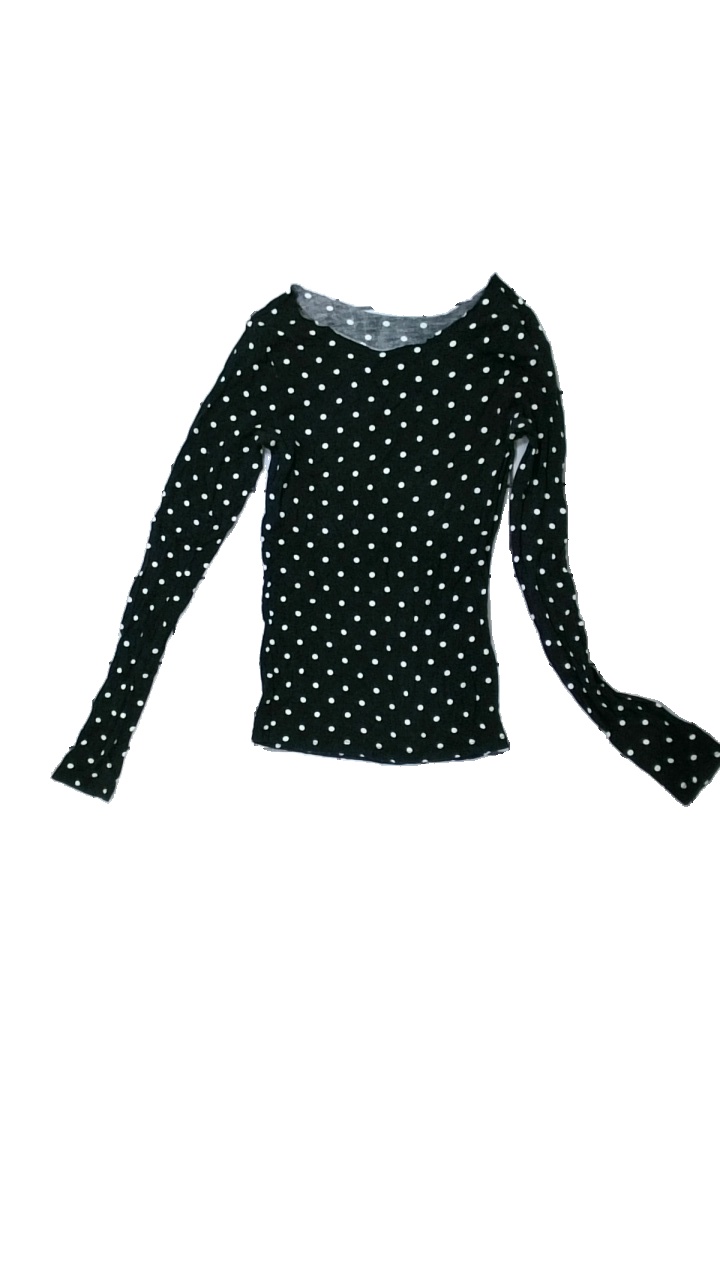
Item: Top (Ladies)
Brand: Gina Tricot
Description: prickig långärmad tröja, urtvättad
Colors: Black, White
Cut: Regular
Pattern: Dots
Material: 100% viscose
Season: All
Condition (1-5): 2
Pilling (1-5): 2
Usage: Export
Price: <50